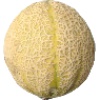
Label: cantaloupe